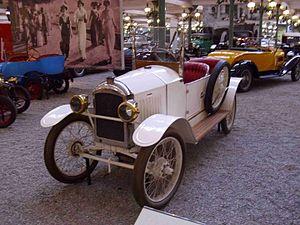
Cette liste présente les véhicules automobiles protégés au titre des monuments historiques en France.